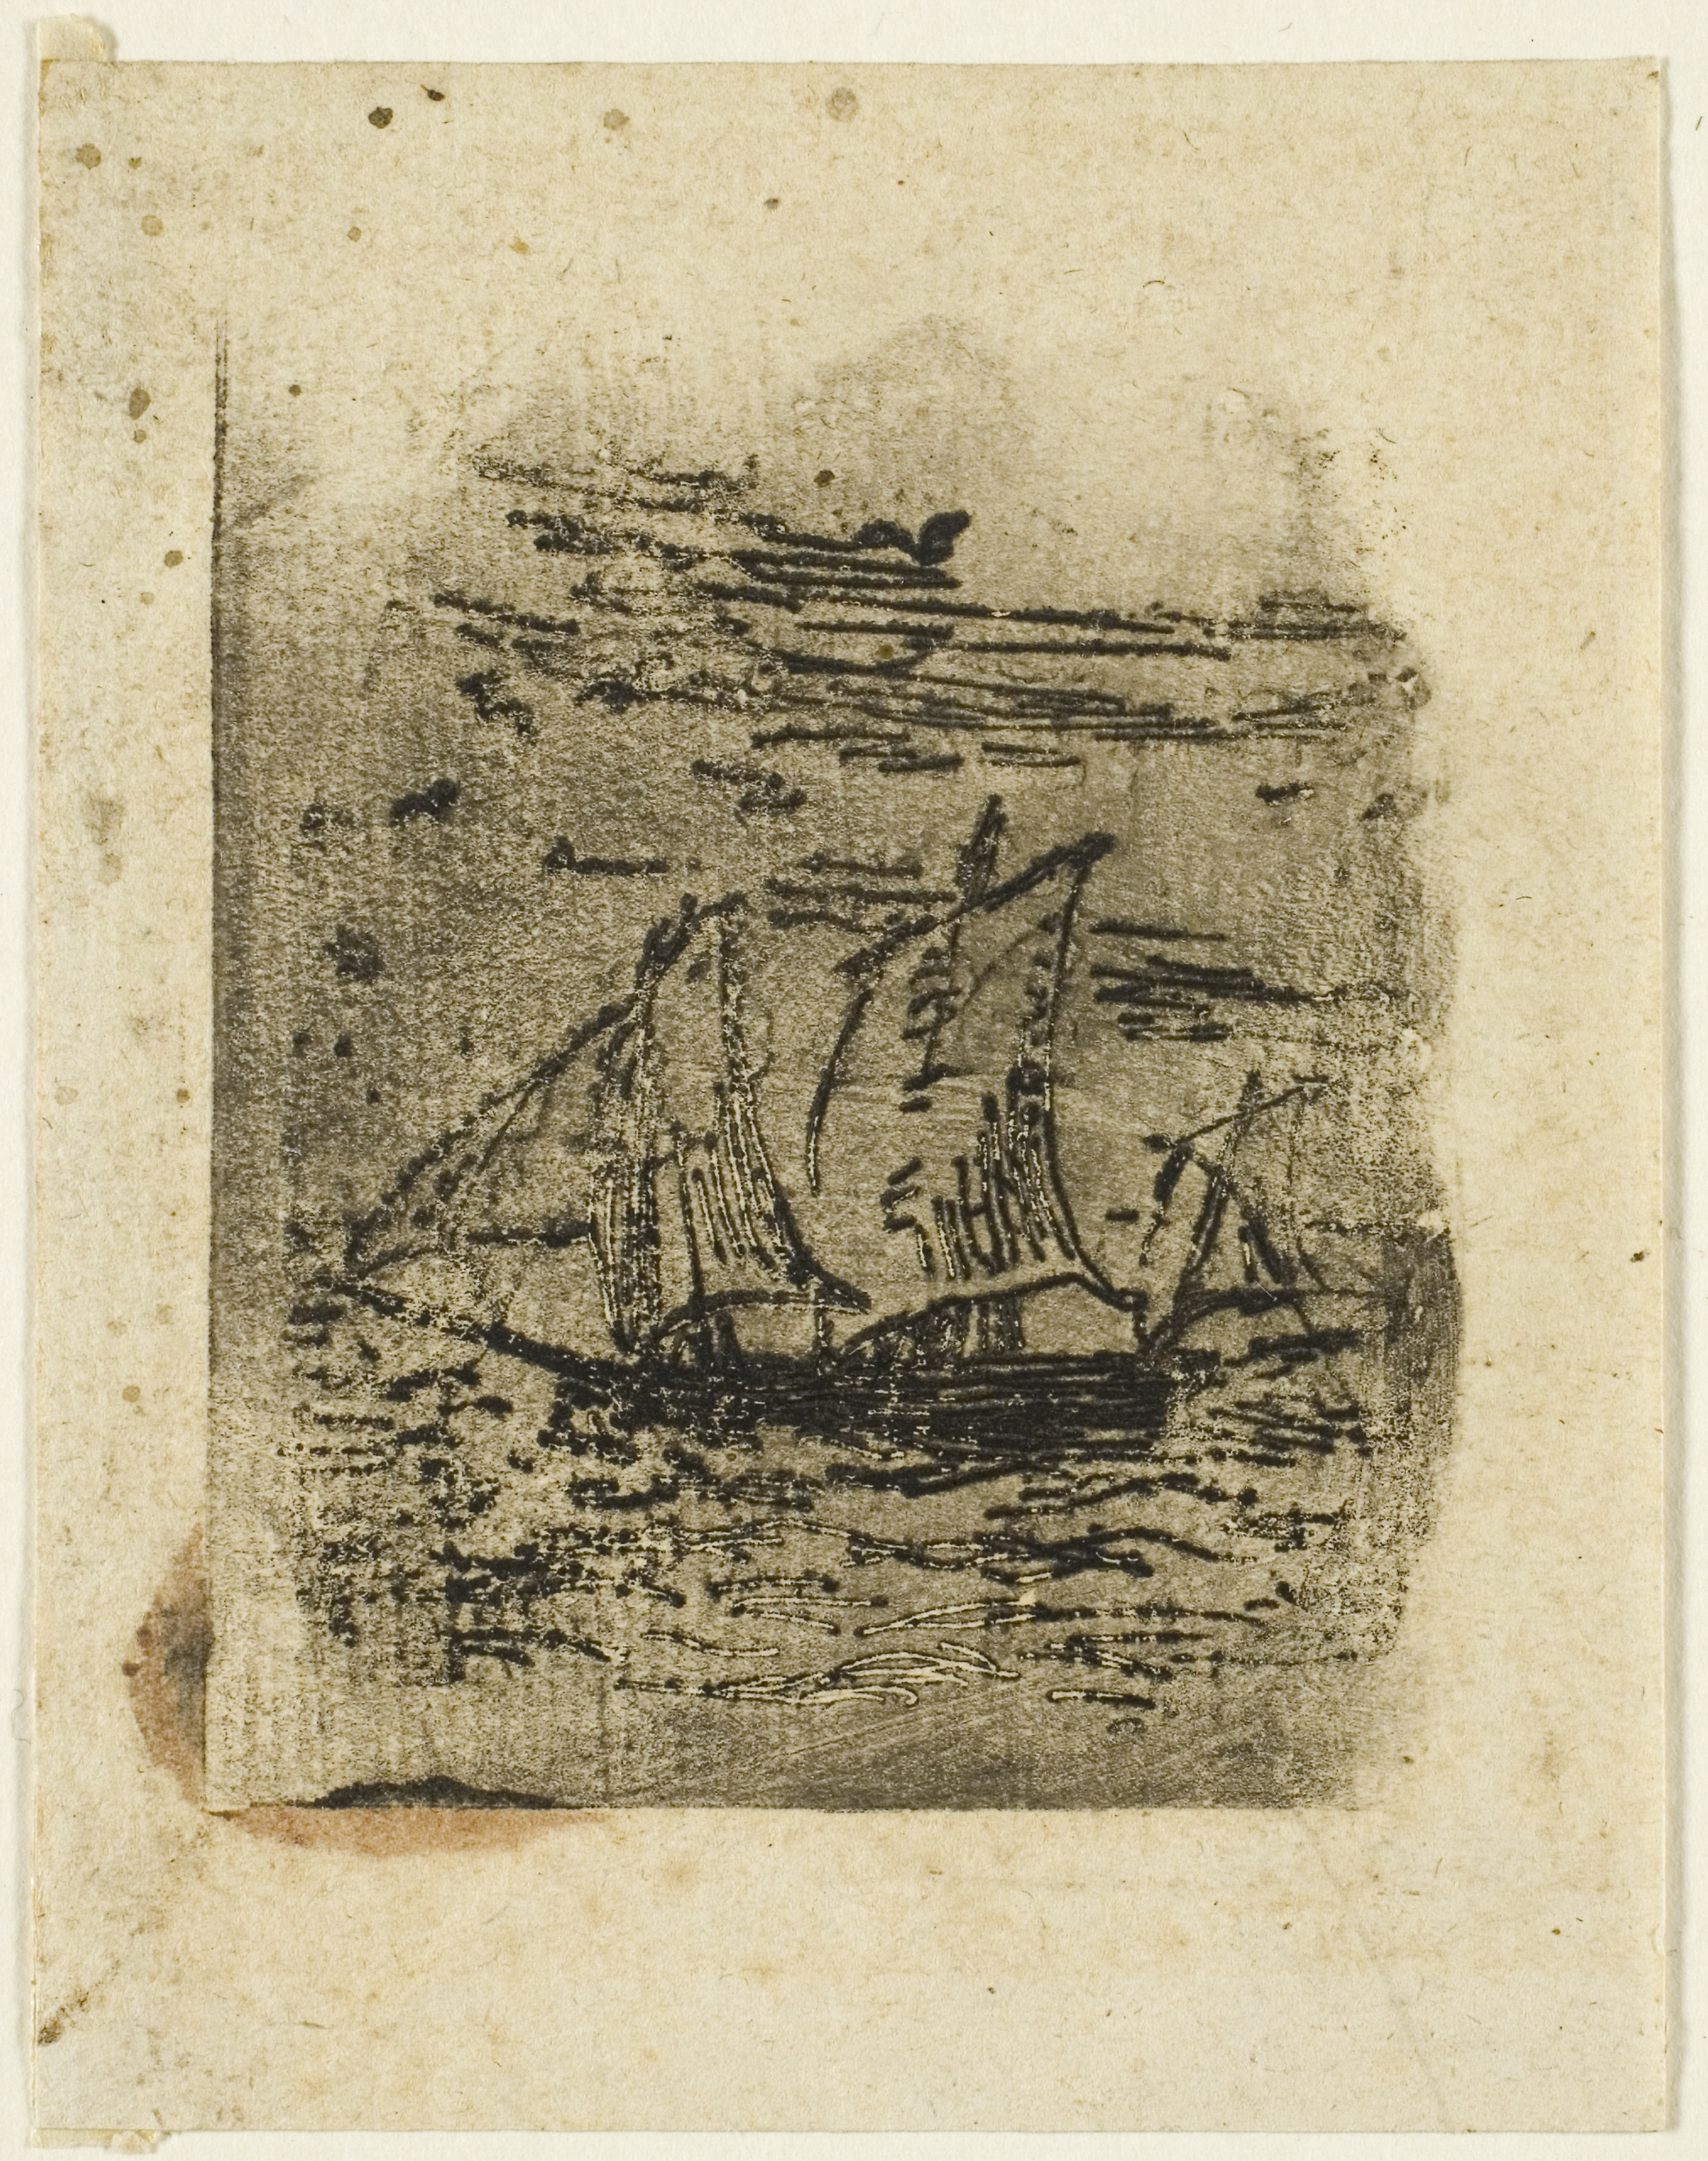
history, art, artwork, illustration, printmaking, drawing, visual arts, ancient history